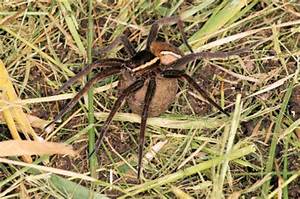
Label: ragno